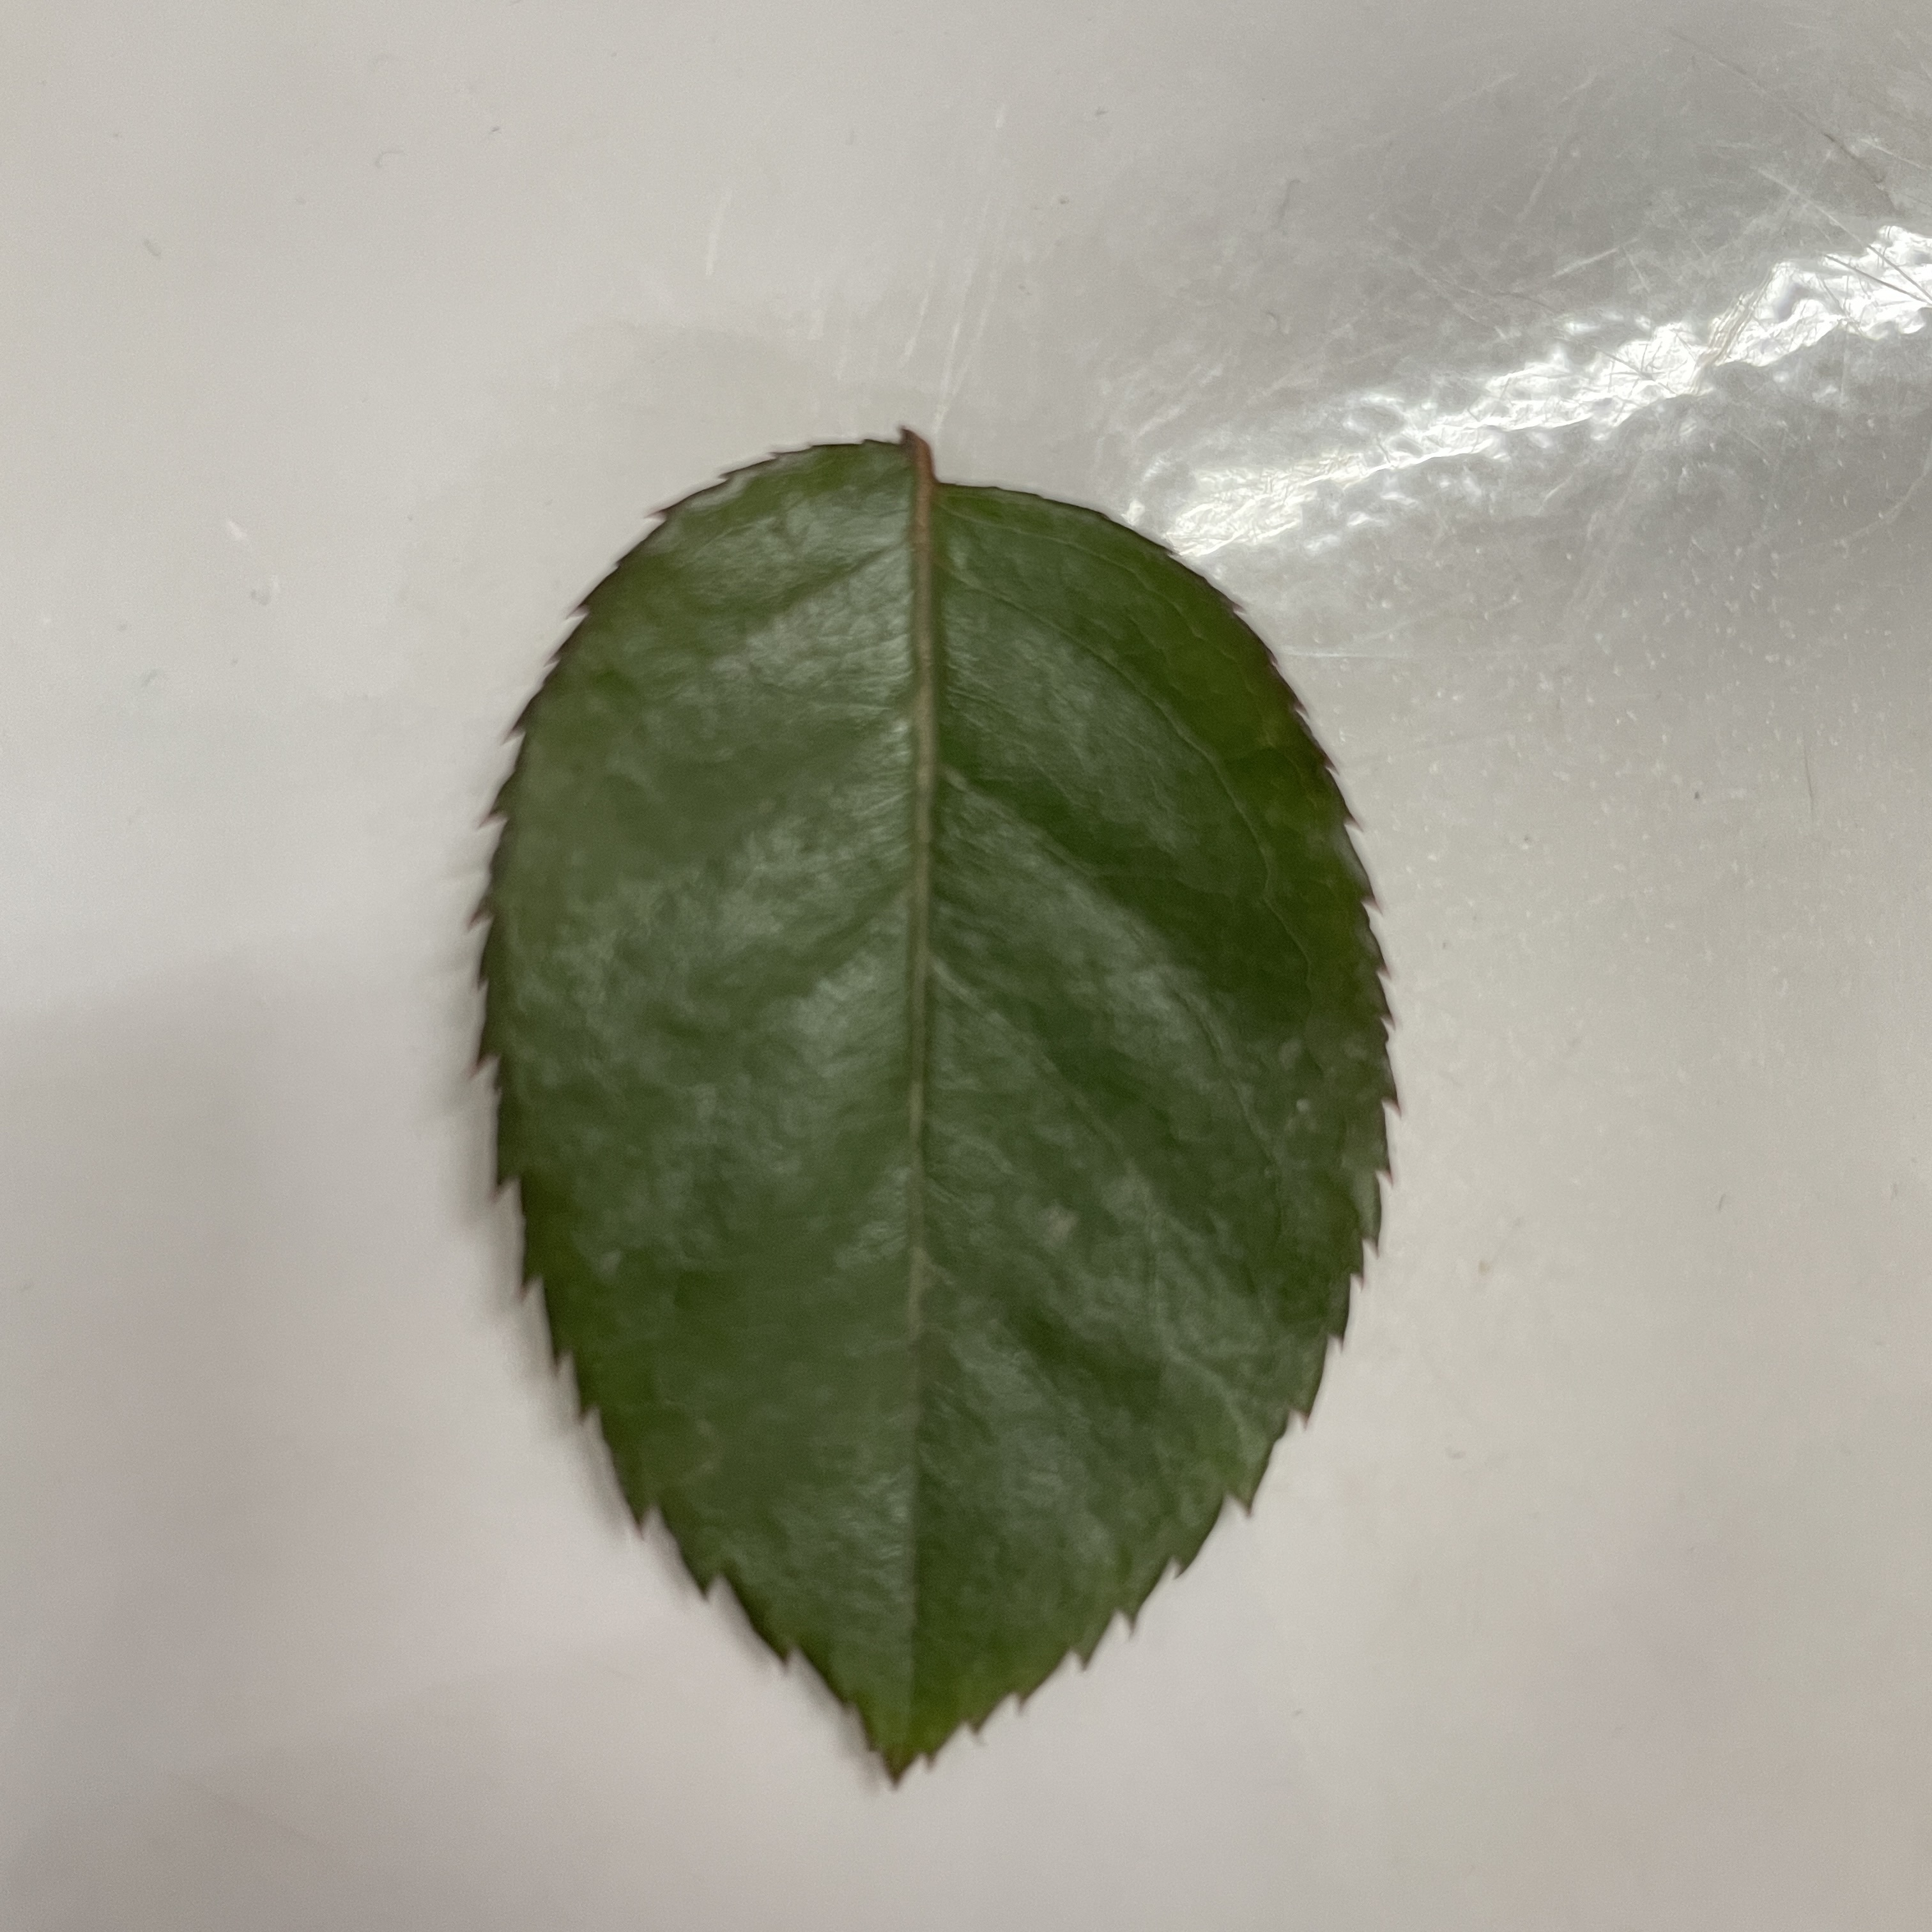
Label: Healthy Leaf